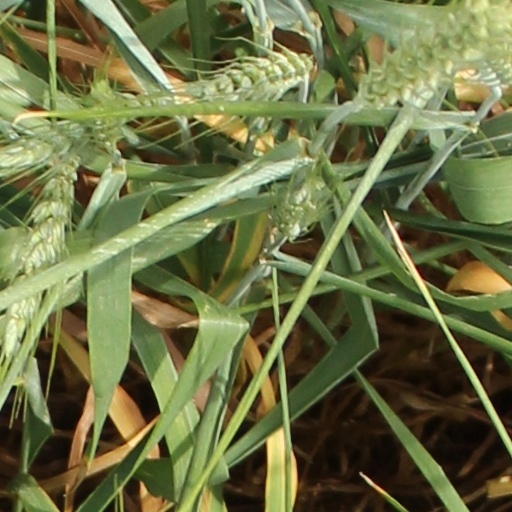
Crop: wheat